History of Nova Scotia

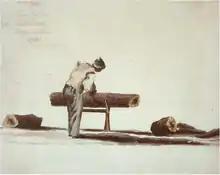
A Black Loyalist wood cutter at Shelburne in 1788

As the New England Planters (1759 onwards) and United Empire Loyalists began to arrive in Mi'kmaki (the Maritimes) in greater numbers, economic, environmental and cultural pressures were put on the Mi'kmaq with the erosion of the intent of the treaties. The Mi'kmaq tried to enforce the treaties through threat of force. At the beginning of the American Revolution, many Mi'kmaq and Maliseet tribes were supportive of the Americans against the British. They participated in the Maugerville Rebellion and the Battle of Fort Cumberland in 1776. (Mí'kmaq delegates concluded the first international treaty, the Treaty of Watertown, with the United States soon after it declared its independence in July 1776. These delegates did not officially represent the Mi'kmaq government, although many individual Mi'kmaq did privately join the Continental Army as a result.) During the St. John River expedition of June 1777, Col. Allan's untiring effort to gain the friendship and support of the Maliseet and Mi'kmaq for the Revolution was somewhat successful. There was a significant exodus of Maliseet from the St John River to join the American forces at Machias, Maine. On Sunday, July 13, 1777, a party of between 400 and 500 men, women, and children, embarked in 128 canoes from the Old Fort Meduetic (8 miles below Woodstock) for Machias. The party arrived at a very opportune moment for the Americans, and afforded material assistance in the defence of that post during the attack made by Sir George Collier from 13 to 15 August. The British did only minimal damage to the place, and the services of the Indians on the occasion earned for them the thanks of the council of Massachusetts. In June 1779, Mi’kmaq in the Miramichi attacked and plundered some of the British in the area. The following month, British Captain Augustus Harvey, in command of HMS "Viper", arrived in the area and battled with the Mi’kmaq. One Mi’kmaq was killed and 16 were taken prisoner to Quebec. The prisoners were eventually brought to Halifax, where they were later released upon signing the Oath of Allegiance to the British Crown on 28 July 1779.